2014 Monaco Grand Prix

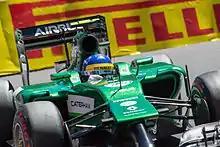
Marcus Ericsson twice went off the track in practice and was penalised for colliding with Felipe Massa in qualifying.

Clouds moved into Monaco in the first session and a heavy hailstorm fell but ended before the second session began. The track was saturated with water and teams opted to keep their drivers in their garages for 45 minutes. Drivers first drove on the intermediate tyres although the surface dried quickly. They used dry slick tyres in the final ten minutes which saw Alonso lap fastest with at 1 minute, 18.482 seconds, keeping Hamilton fastest overall for Thursday. Alonso was four-tenths of a second quicker than Hamilton in second. Vettel, Jean-Éric Vergne. Bottas, Pérez, Hülkenberg, Button, Ricciardo and Felipe Massa followed in the top ten. Marcus Ericsson hit the barriers leaving Portier corner but reversed away from the area and drove his damaged car to the pit lane.